Sequoiadendron giganteum

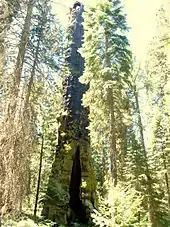
The Muir Snag, believed to be over 3500 years old

The giant sequoia was first brought into cultivation in Britain in 1853 by the horticulturist Patrick Matthew of Perthshire from seeds sent by his botanist son John in California. A much larger shipment of seed collected from the Calaveras Grove by William Lobb, acting for the Veitch Nursery near Exeter, arrived in England in December 1853; seed from this batch was widely distributed throughout Europe.